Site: brandenburg
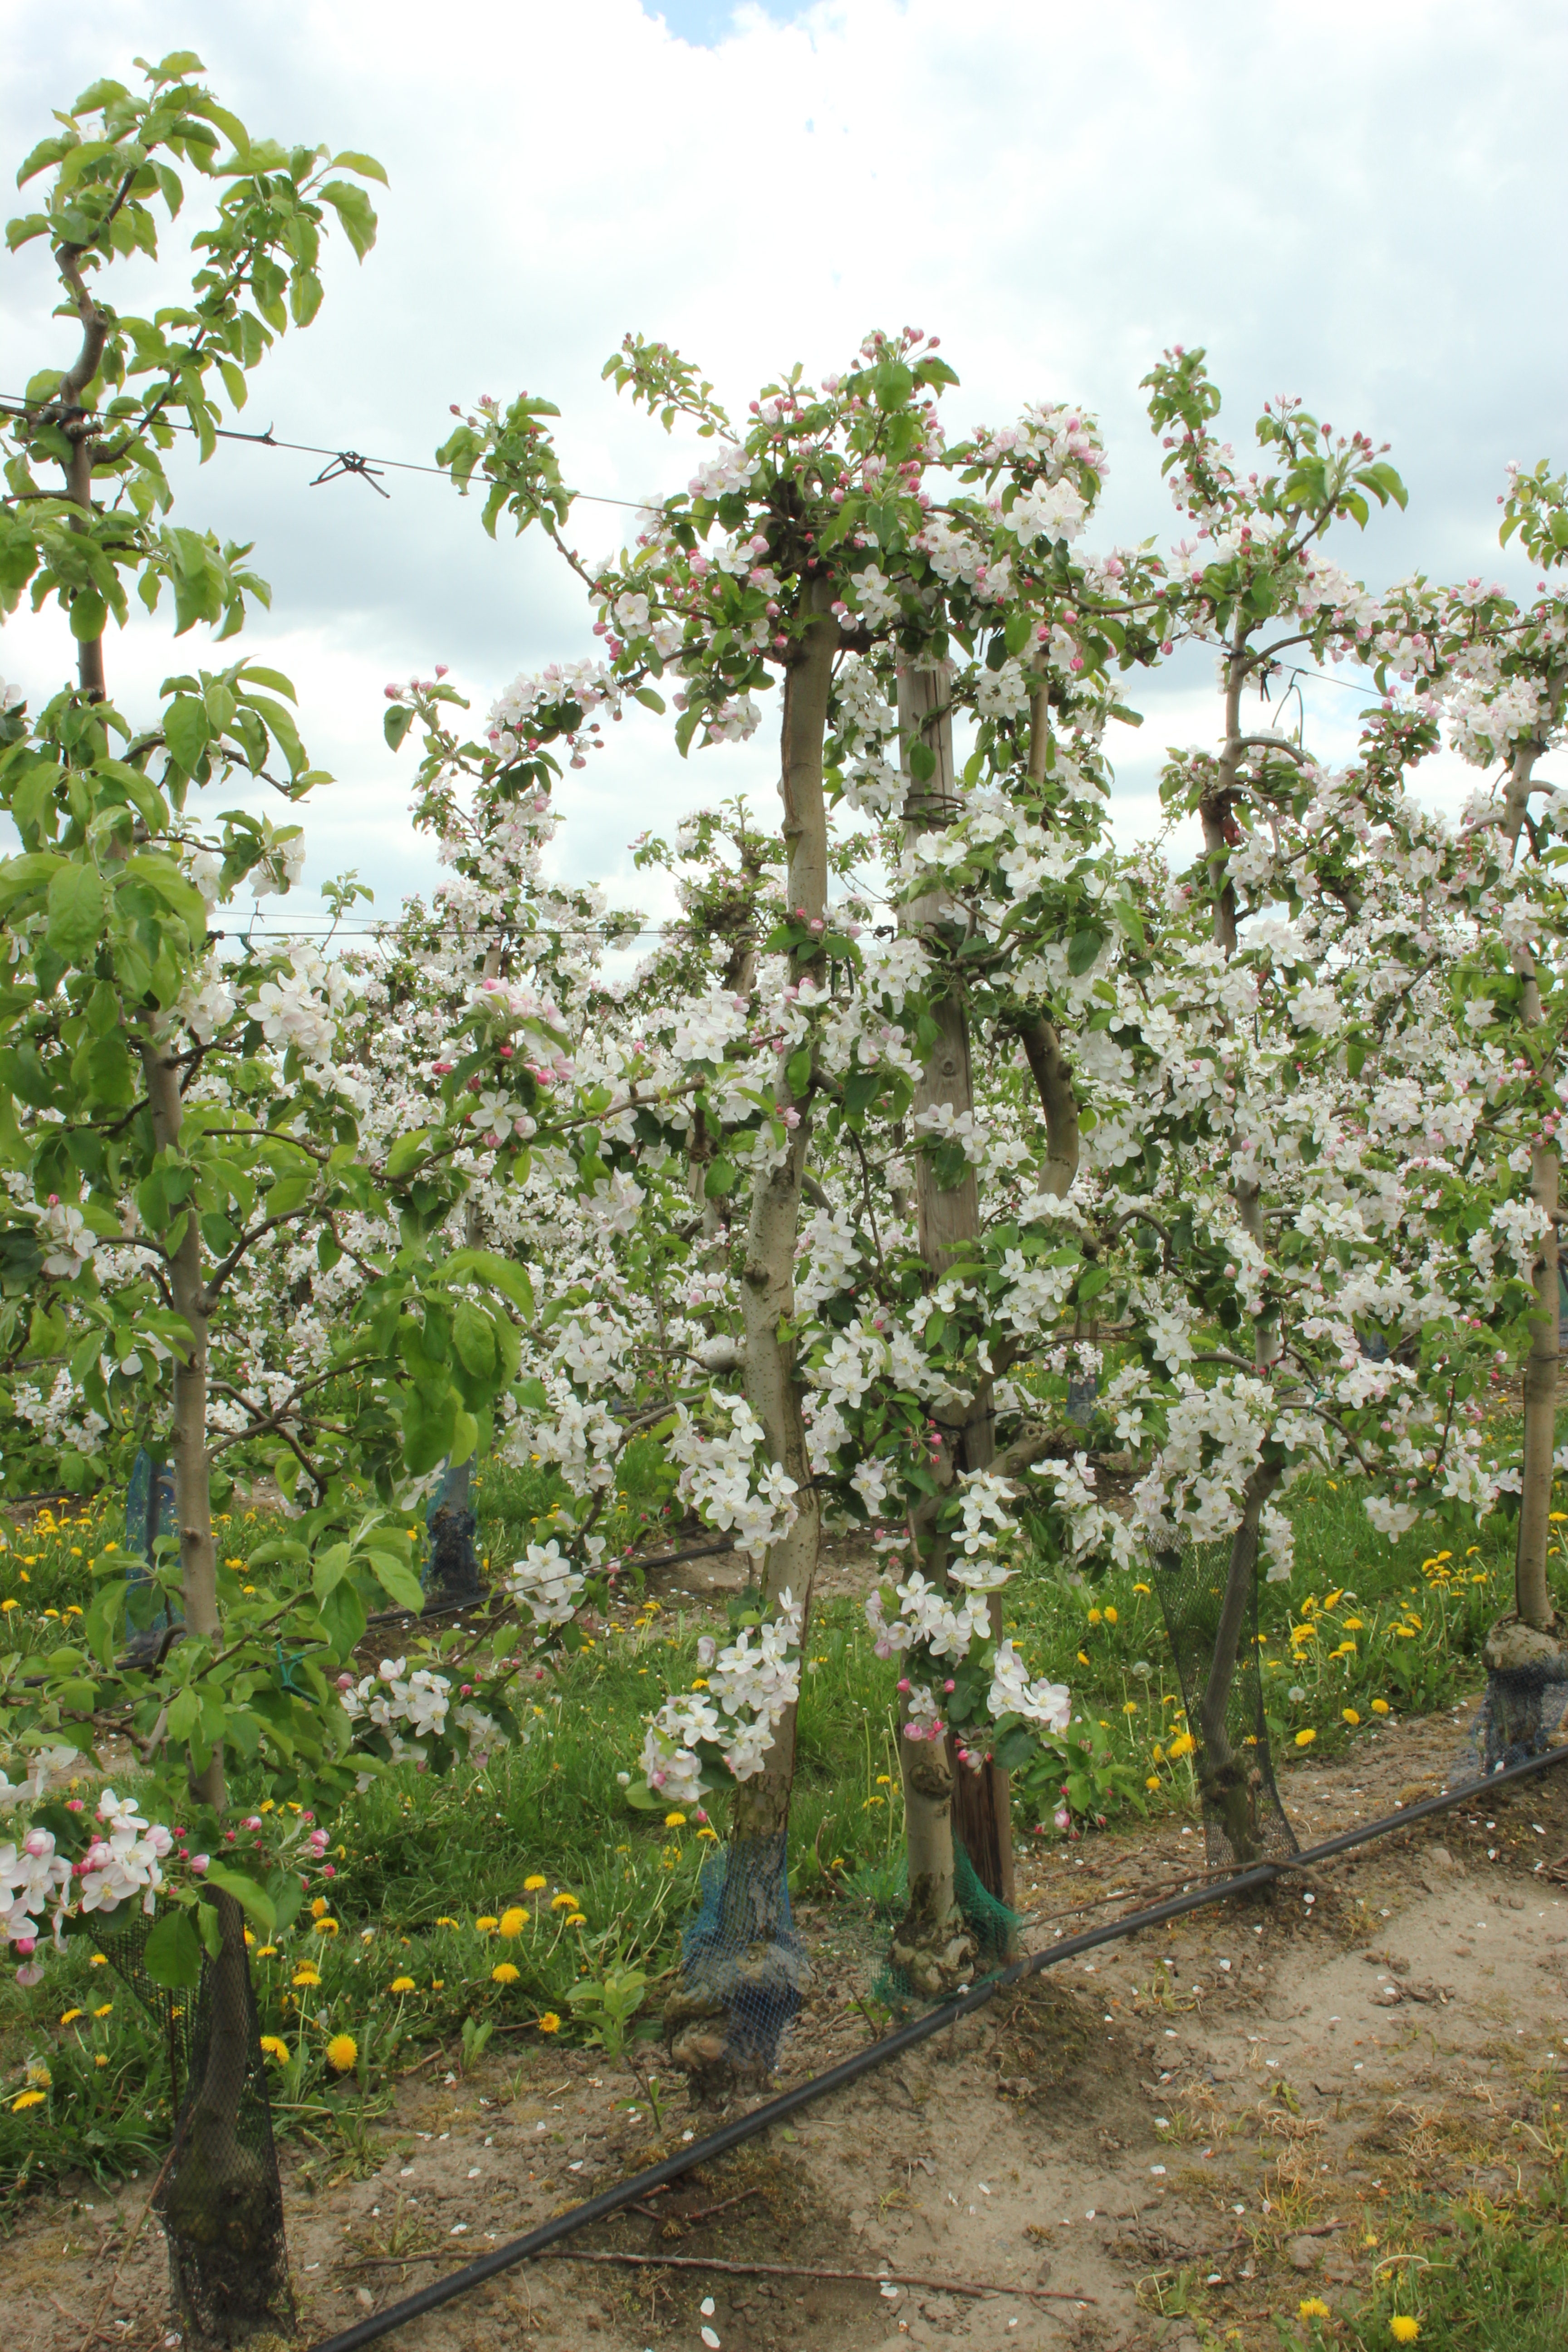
Growth stage (BBCH 65): Flowering